Describe the emotion expressed in this image:  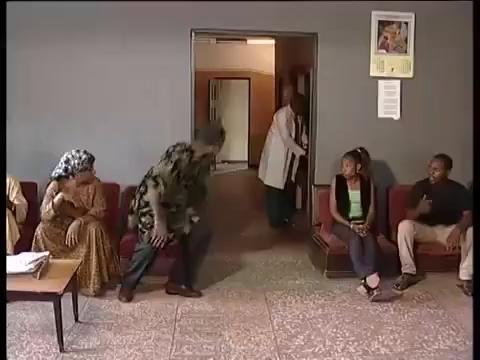
This person displays Pain, valence and arousal with low intensity.